Josefine Öqvist

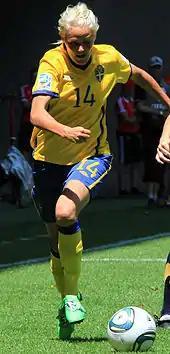
Öqvist playing for Sweden in the 2011 World Cup

On 18 August 2002, coach Marika Domanski-Lyfors gave Öqvist her senior Sweden women's national football team debut in a 1–0 win over North Korea.